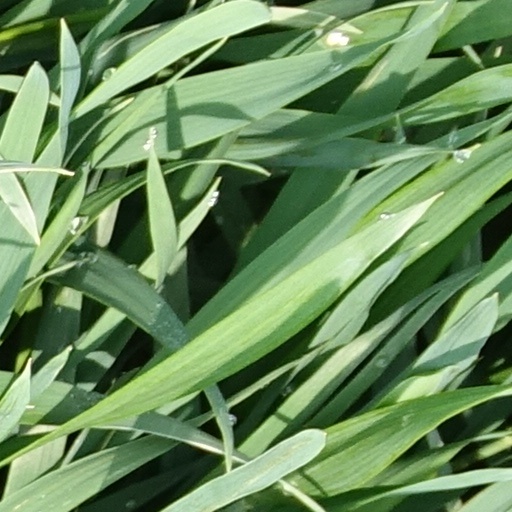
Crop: wheat